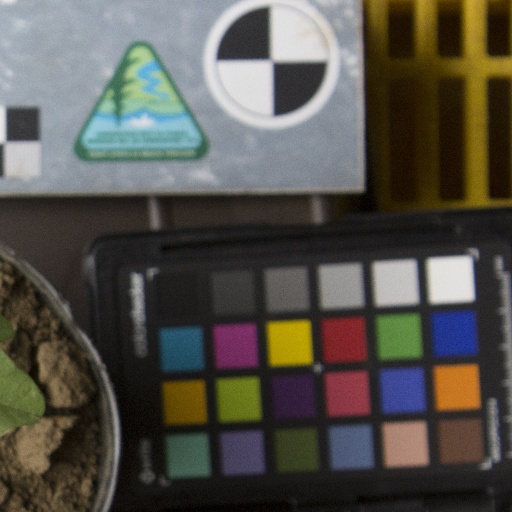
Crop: soybean